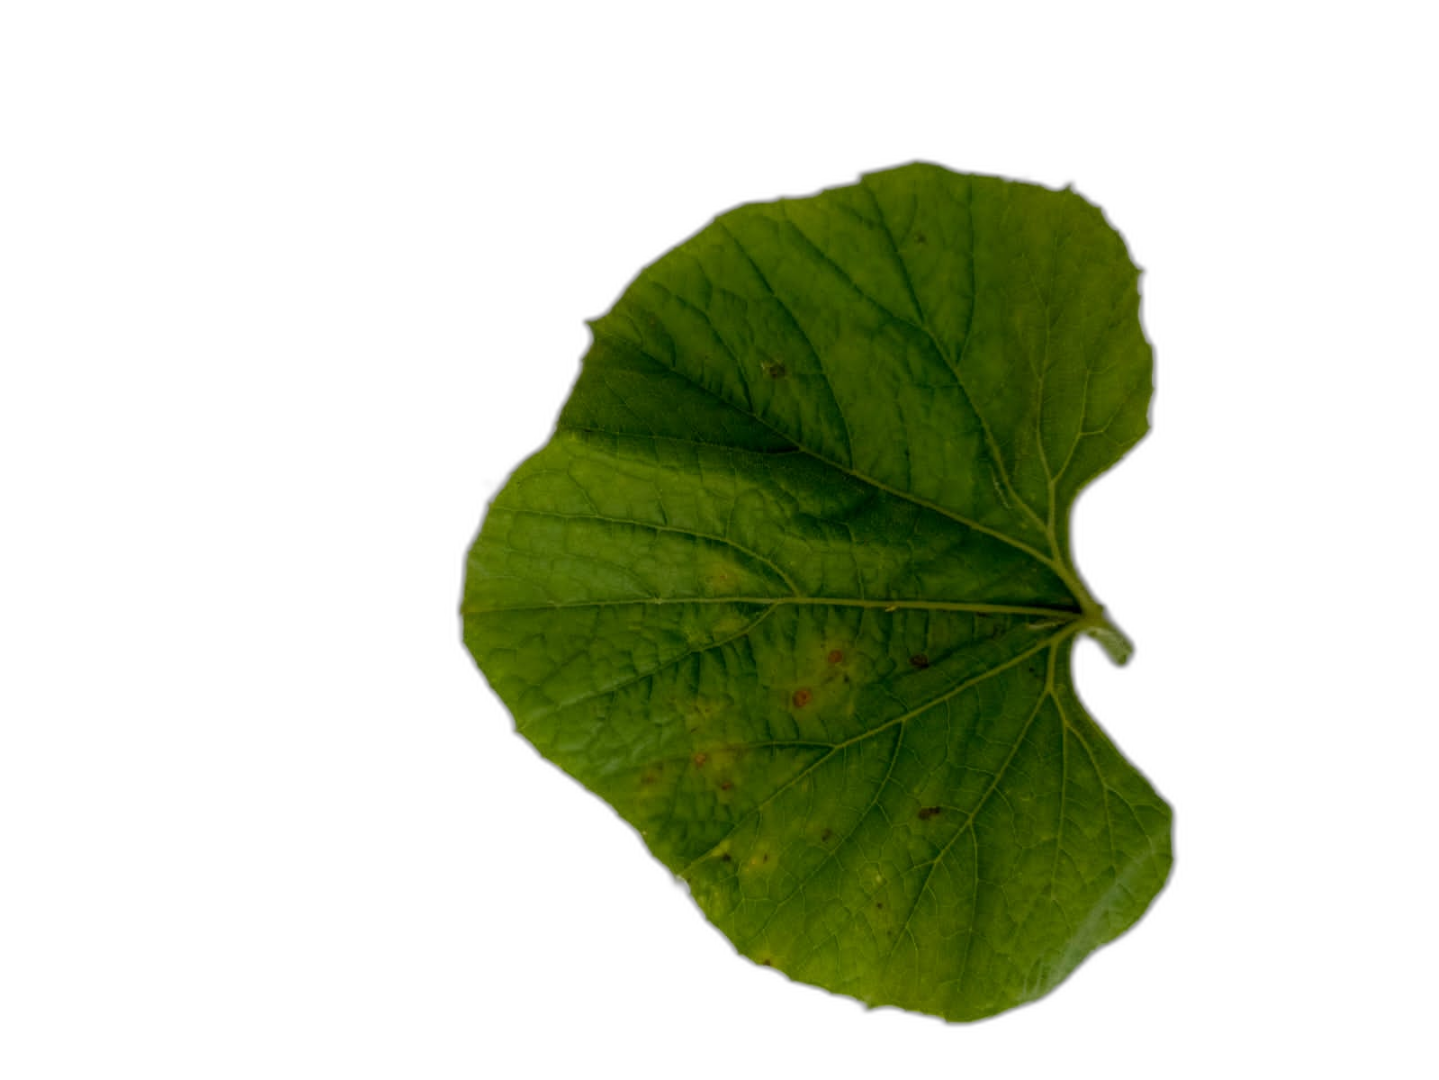
Crop: Bottle Gourd
Label: Early_Alternaria_Leaf_Blight